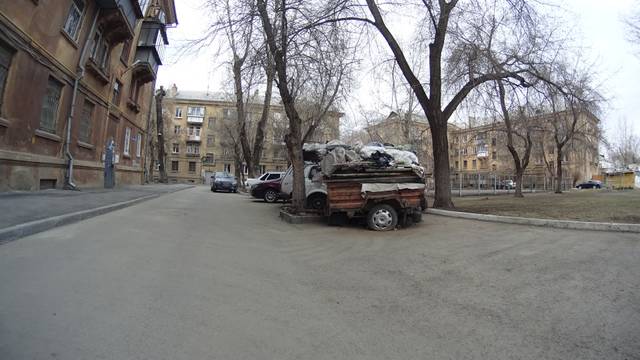
Region: Russia
Coordinates: 55.164, 61.439